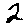
Label: 2